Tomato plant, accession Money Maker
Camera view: horizontal (90 deg, fisheye); turntable rotation: 30 degrees
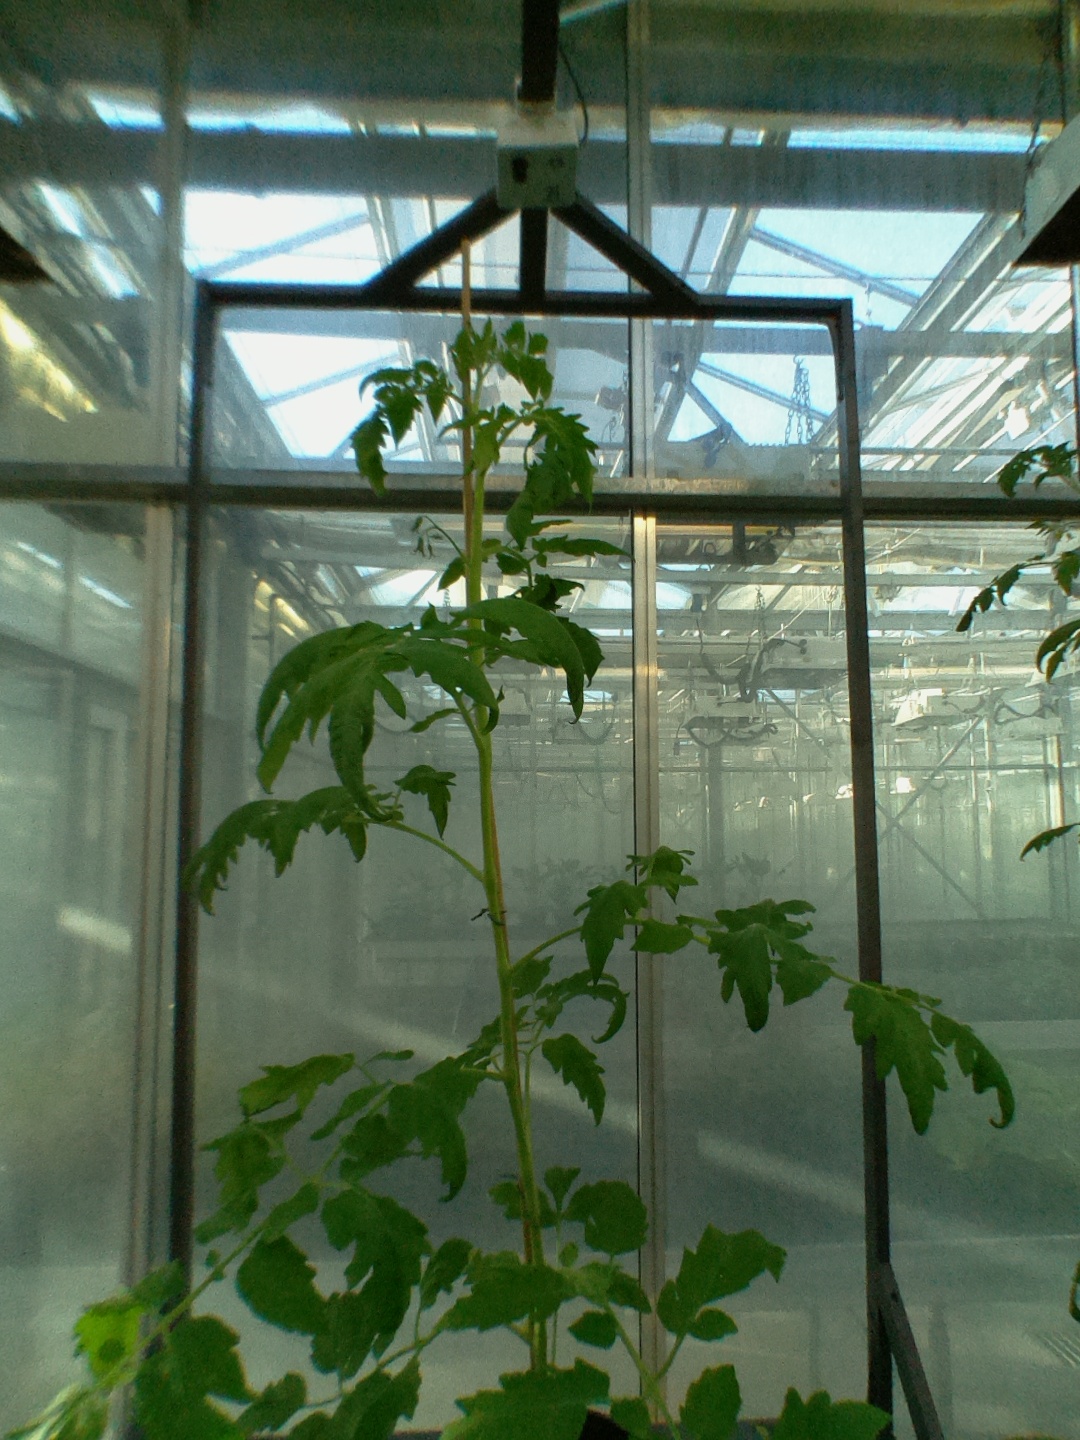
BBCH growth stage 60: First flowers open